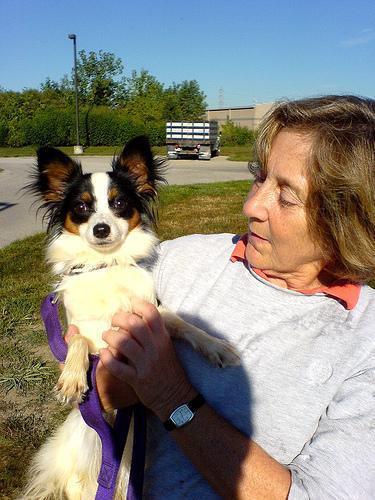
papillon